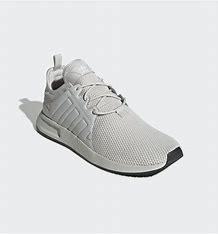
Brand: Adidas
Model: _plr